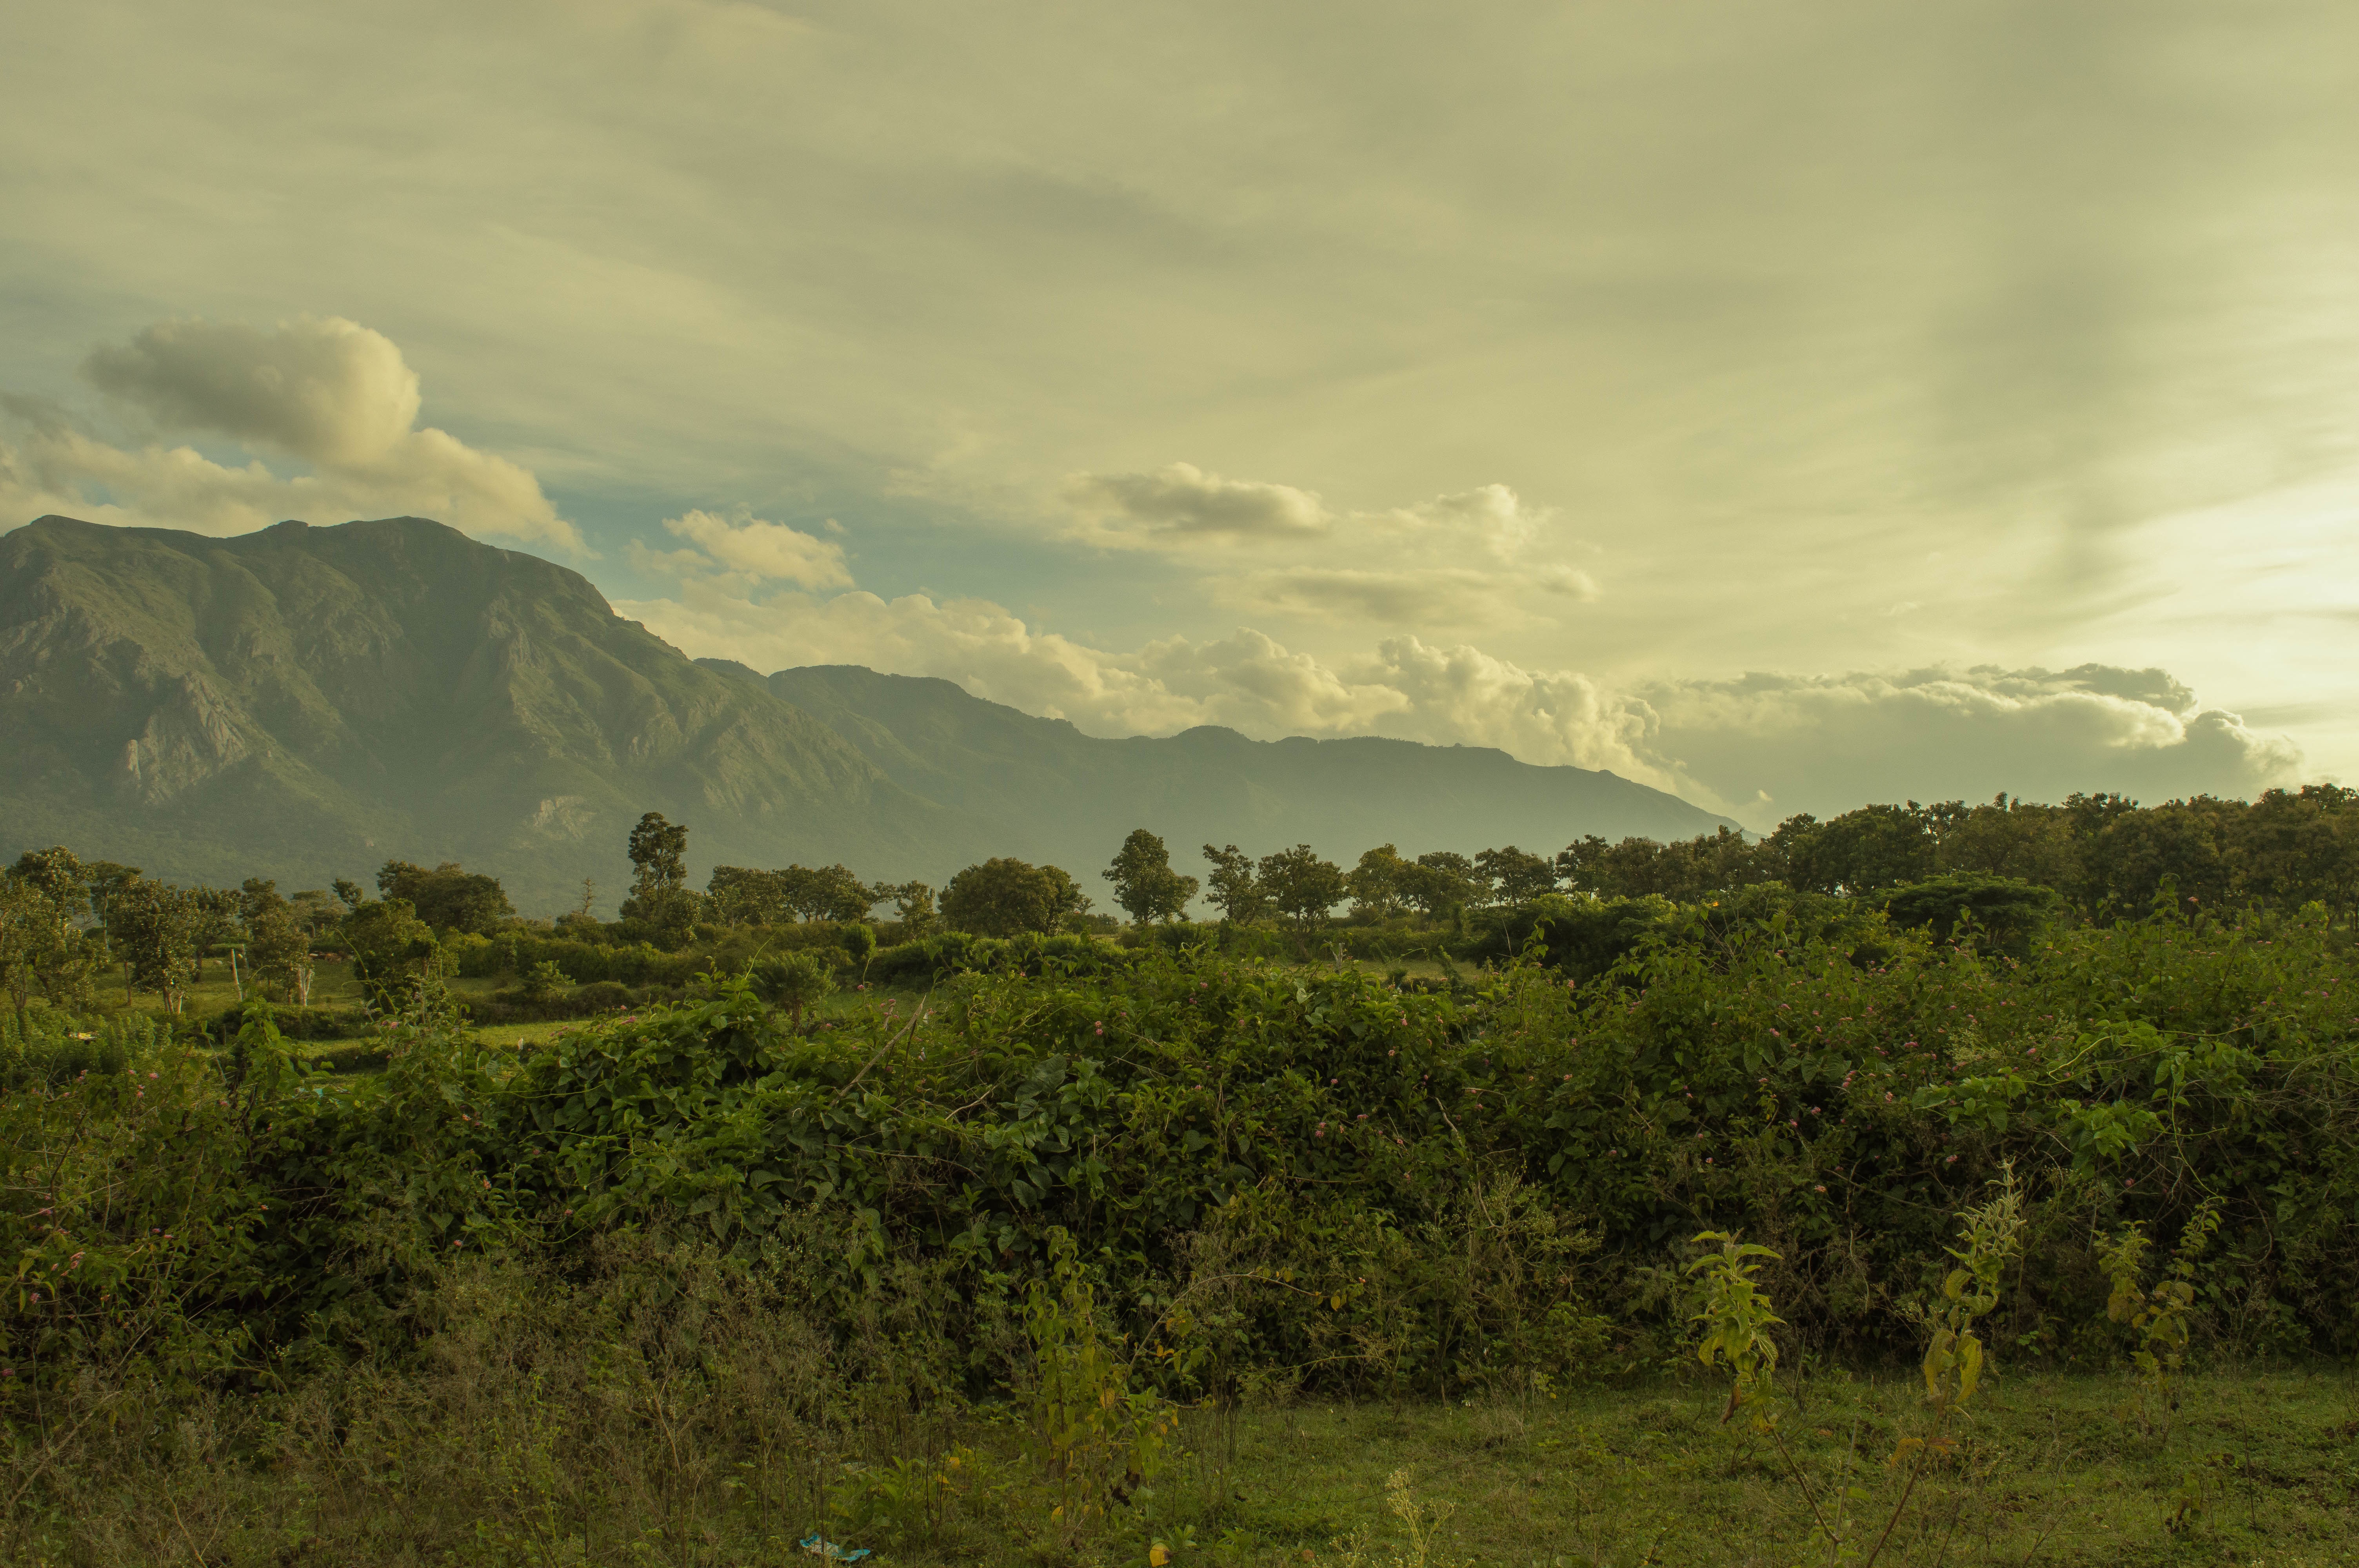
landscape, tree, nature, forest, grass, horizon, wilderness, mountain, cloud, sky, mist, field, meadow, sunlight, morning, hill, dawn, valley, mountain range, weather, highland, plain, grassland, plateau, habitat, loch, ecosystem, rural area, meteorological phenomenon, natural environment, geographical feature, atmospheric phenomenon, mountainous landforms